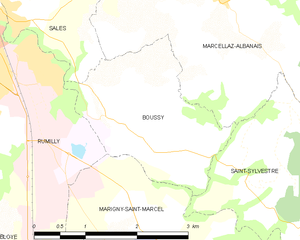
Carte des communes françaises Boussy